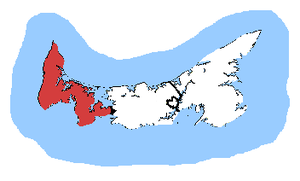
Egmont est une circonscription électorale fédérale canadienne dans la province de l'Île-du-Prince-Édouard. Elle comprend la partie ouest de l'île du Prince-Édouard.